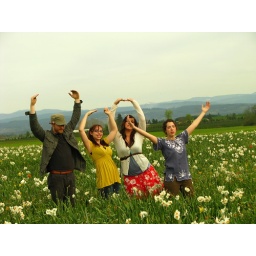
God takes care of the flowers in the field how much more will he take care of us!